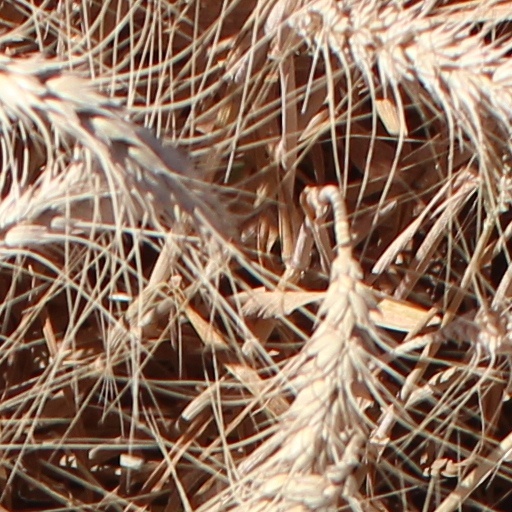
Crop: wheat